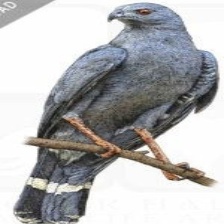
Species: CRANE HAWK
Scientific name: GERANOSPIZA CAERULESCENS